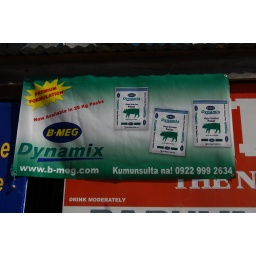
All over the provinces there are signs advertising growth enhancers and even finishers for pigs, cows, fish and even fighting cocks.